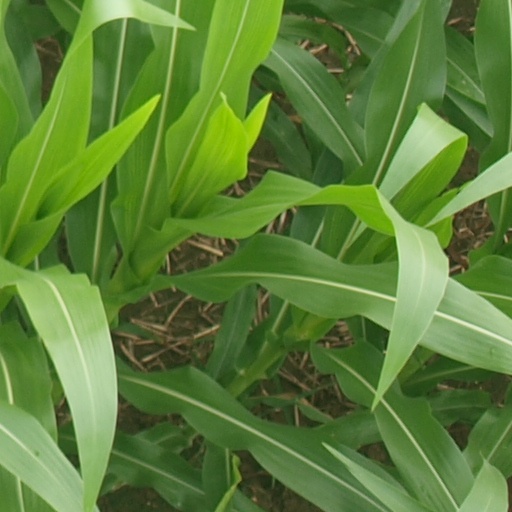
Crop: maize; corn